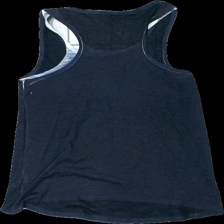
View: back
Type: Tank top
Category: Ladies
Brand: Missing
Colors: Blue, Red, Orange, Multicolor
Material: 100% polyester
Pattern: Animal print
Cut: Regular
Season: Summer
Damage location: bottom right
Damage 2 location: bottom left
Damage 3 location: middle center
Price range: <50
Recommended usage: Export
Description: blått linne med tiger och glitter fram, mycket nopprig